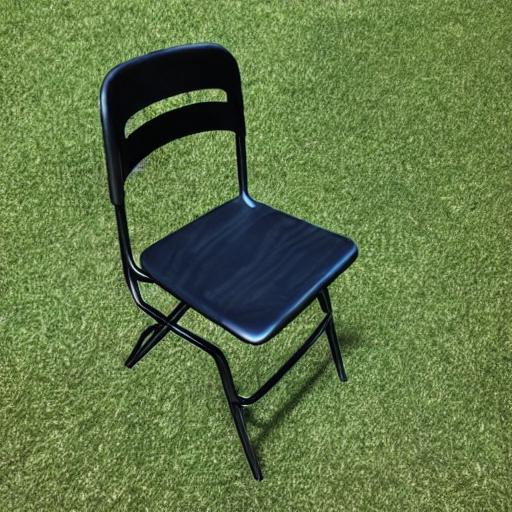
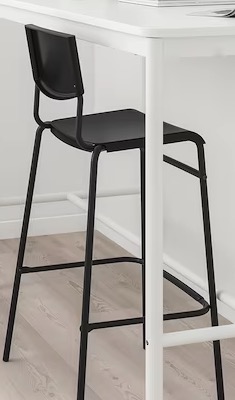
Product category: stool
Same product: no